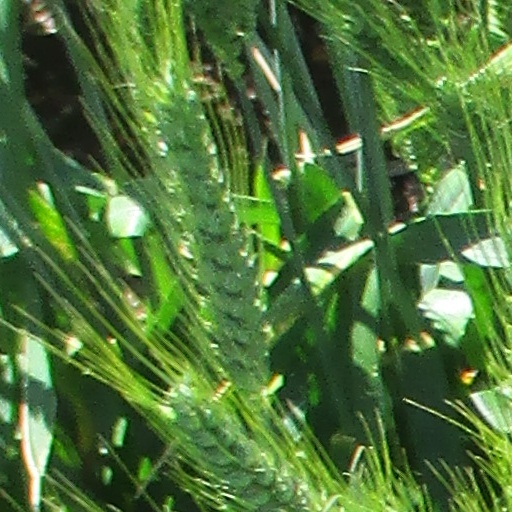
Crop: wheat